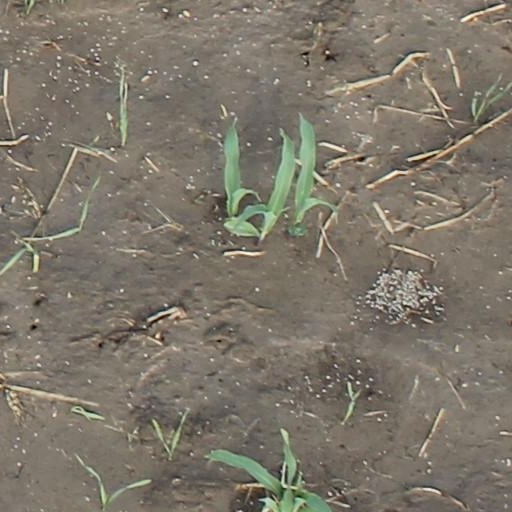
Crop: maize; corn